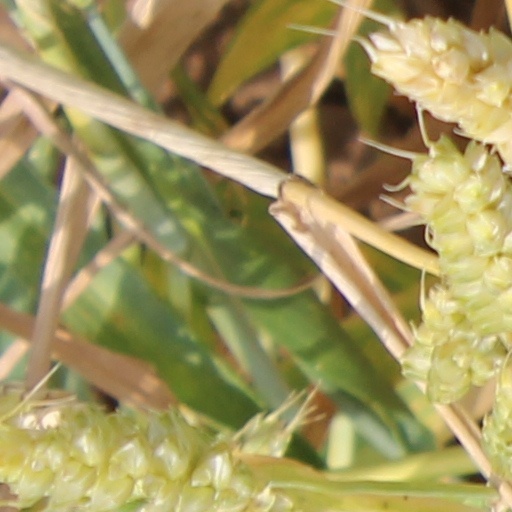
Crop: wheat